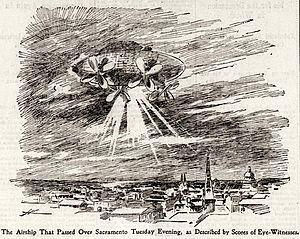
Dirigeable fantôme était le terme utilisé à la fin du XIXᵉ siècle et au début du XXᵉ siècle, principalement en États-Unis mais pas exclusivement, dans des articles de presse relatant le passage dans le ciel, généralement à la nuit tombée, de lumières et d'objets non identifiés ayant une forme de cigare ou de disque, parfois équipés d'hélices ou d'ailes.